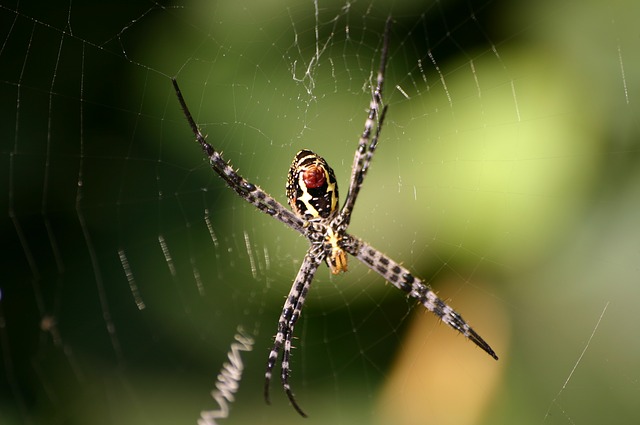
Label: spider